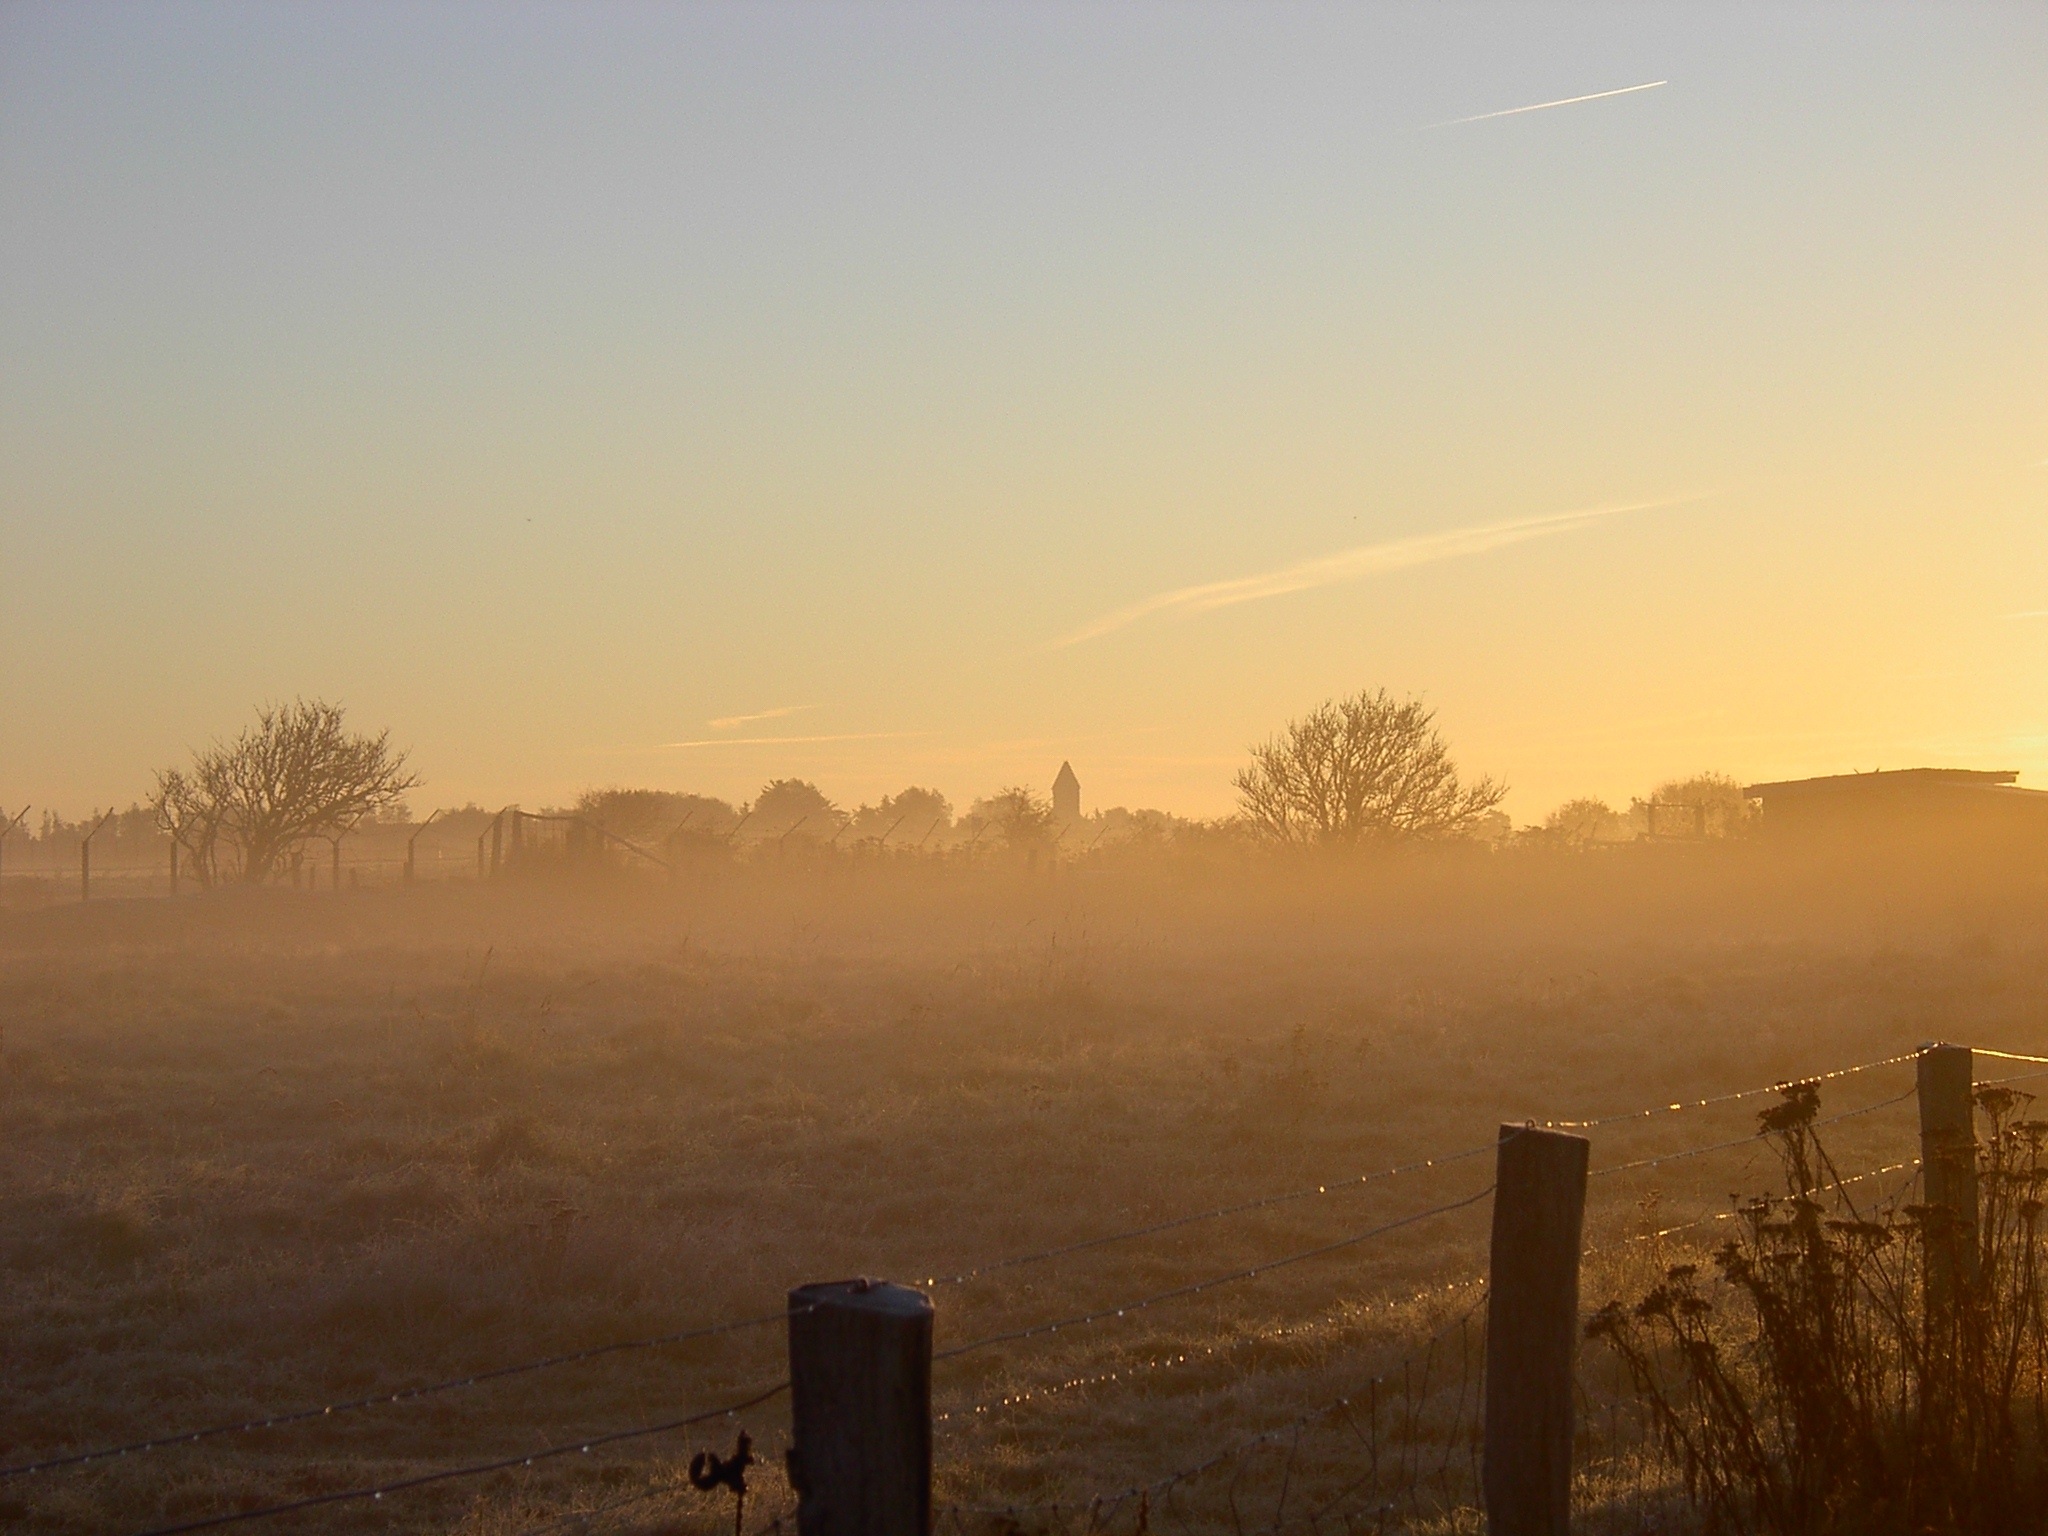
landscape, nature, horizon, fence, cloud, sky, sun, fog, sunrise, sunset, mist, sunlight, morning, hill, dawn, dusk, evening, autumn, weather, haze, afterglow, mogning, atmospheric phenomenon